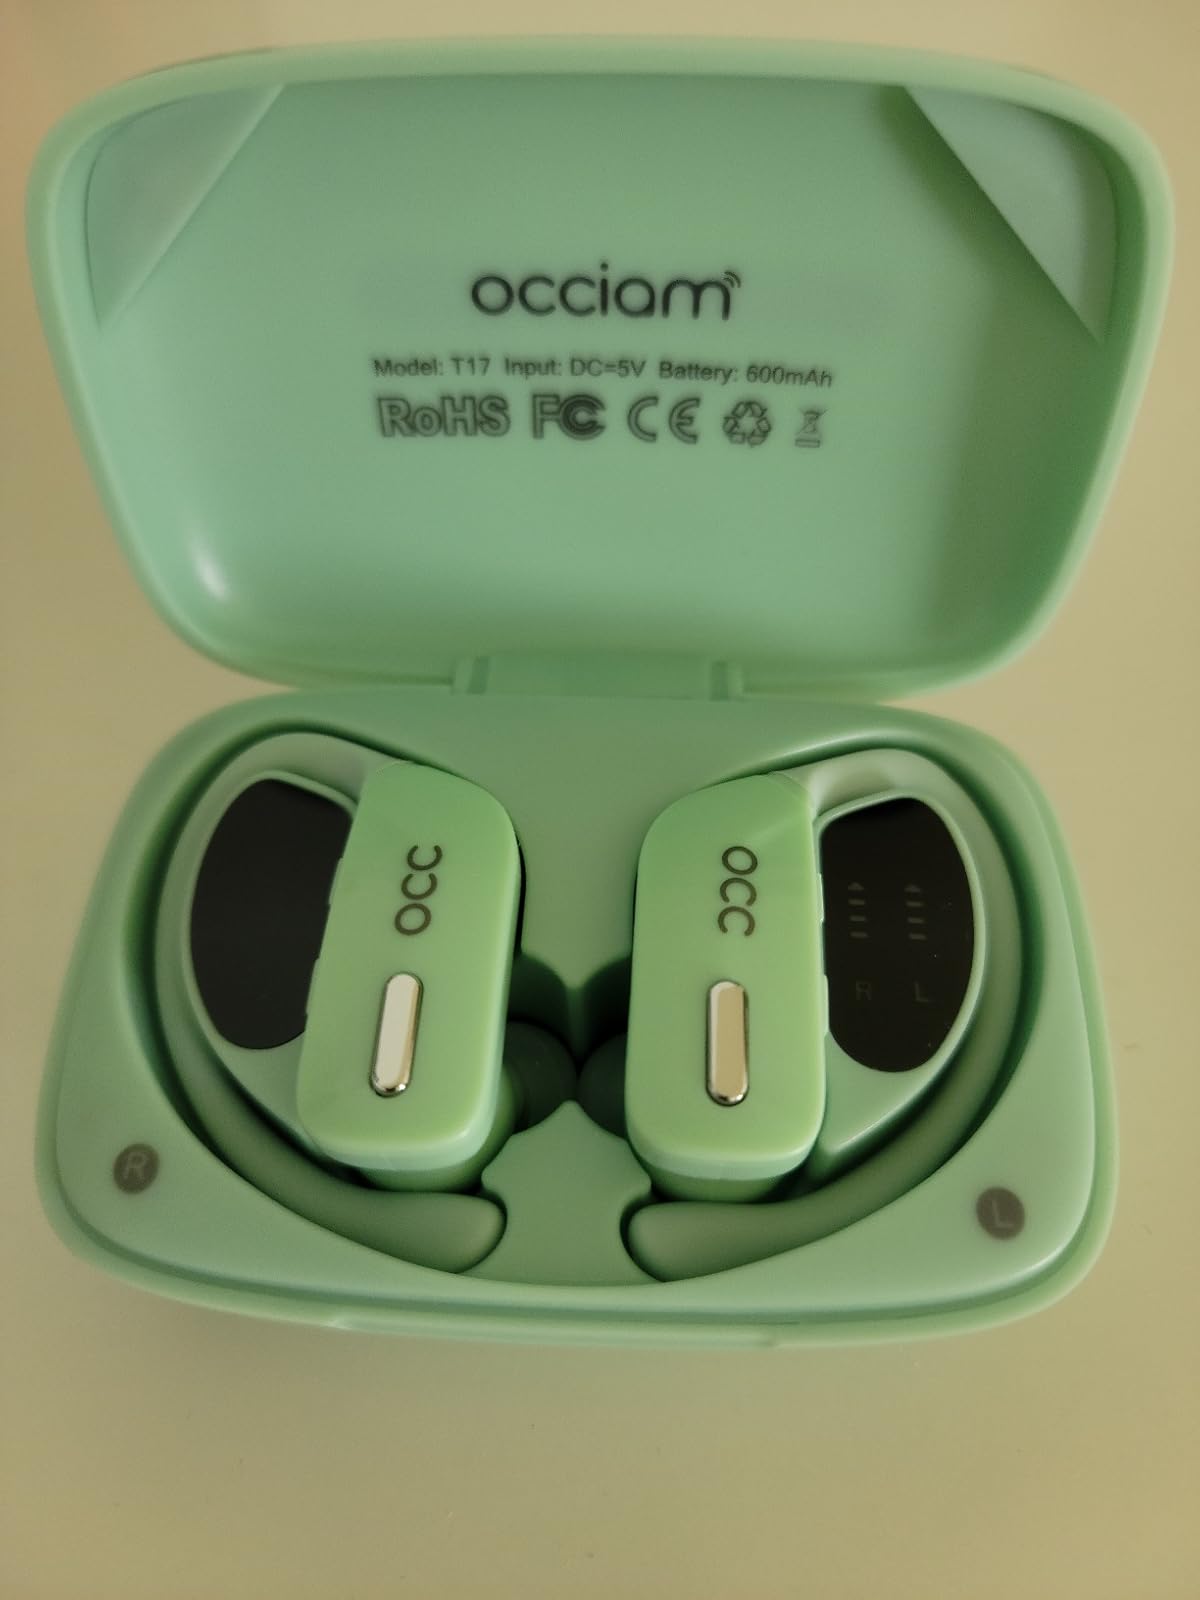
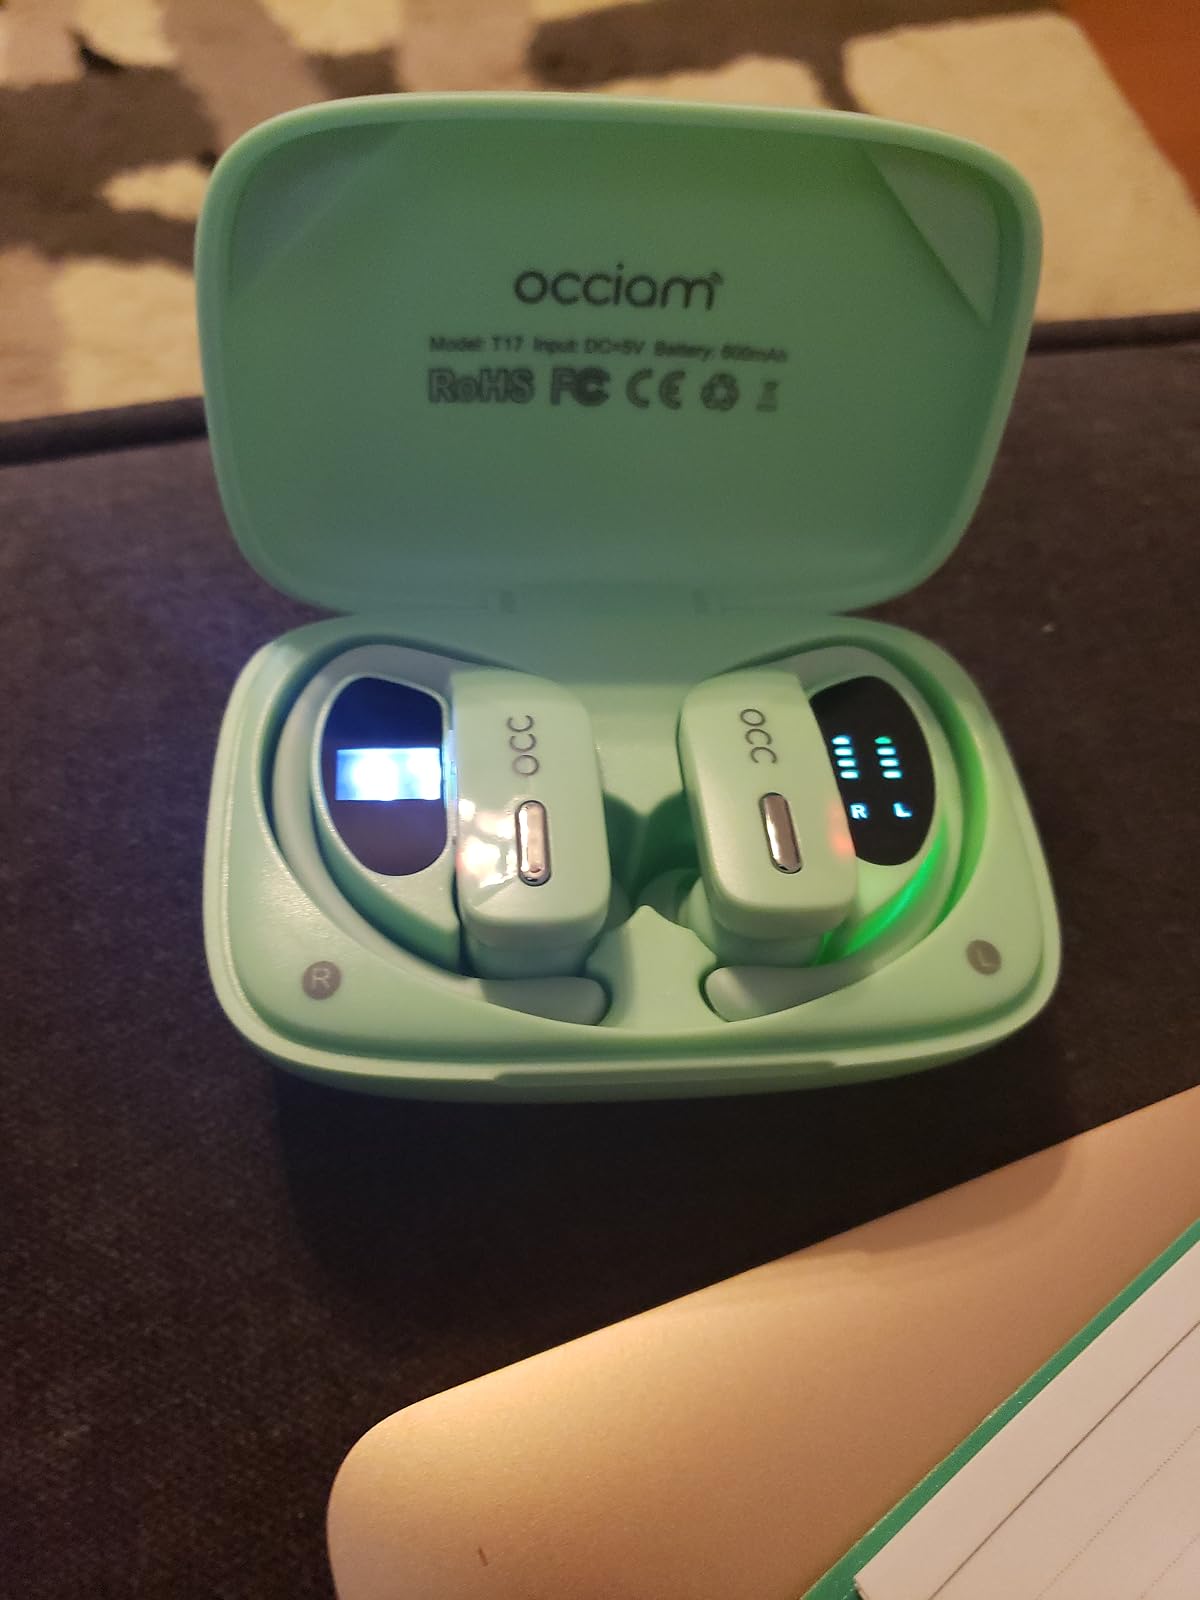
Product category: earbuds
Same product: yes